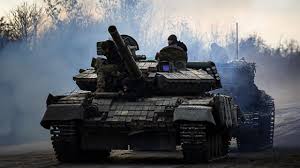
Label: T-90